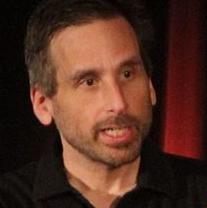
Age: 47